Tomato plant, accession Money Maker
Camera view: horizontal (90 deg, fisheye); turntable rotation: 210 degrees
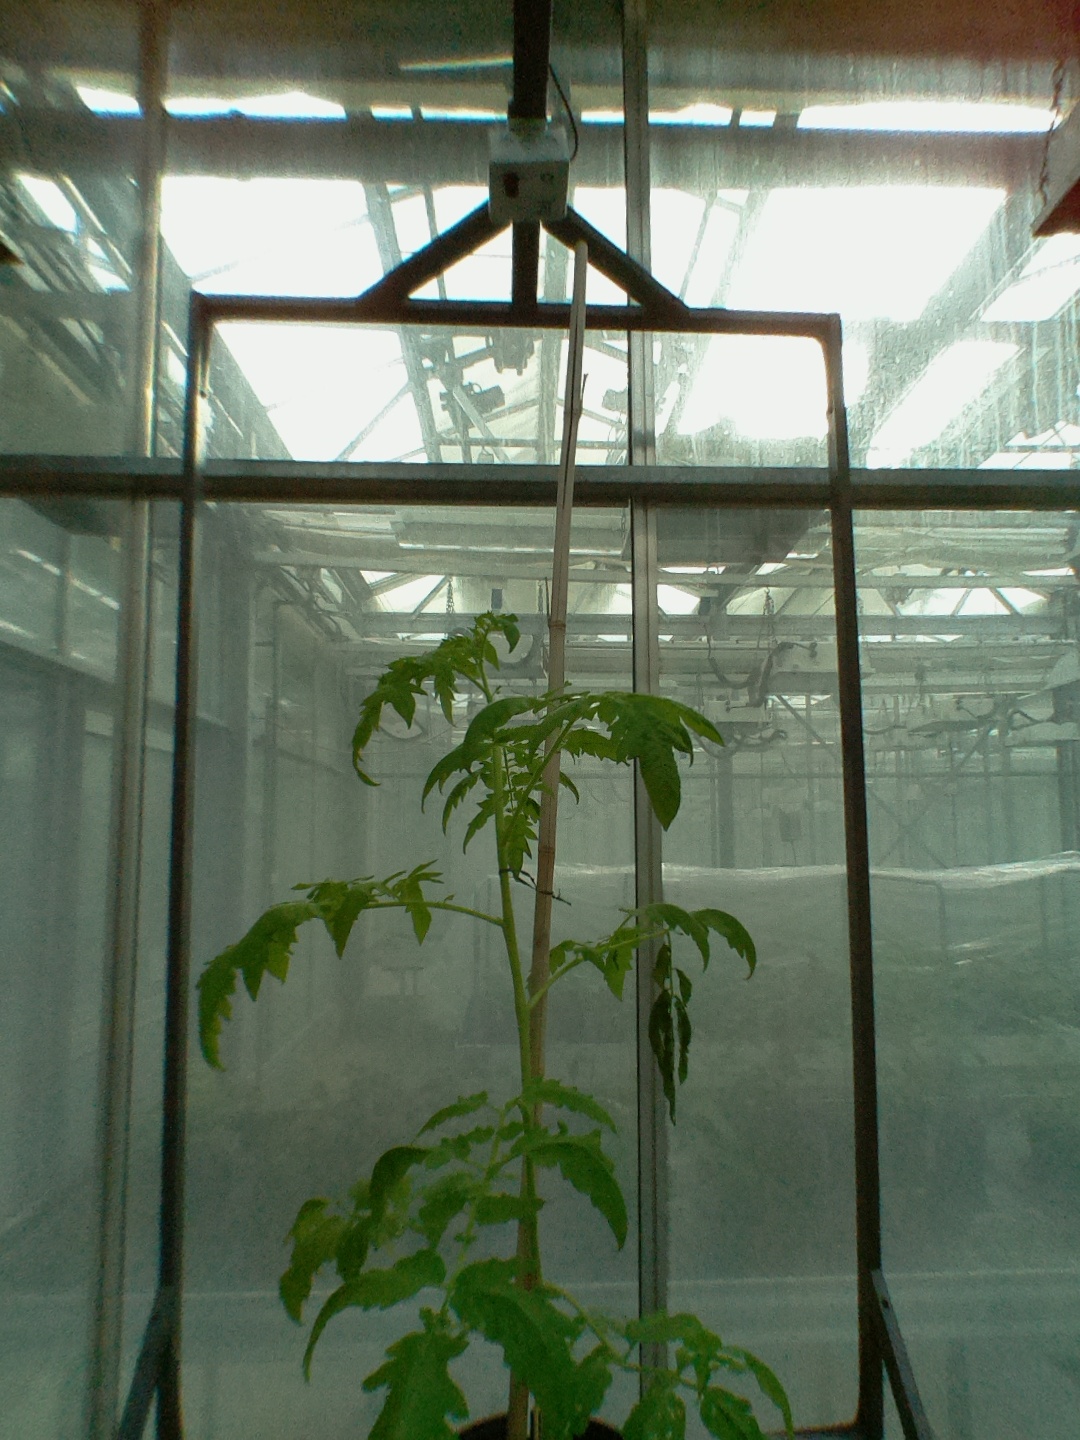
BBCH growth stage 20: First Side shoot start formed